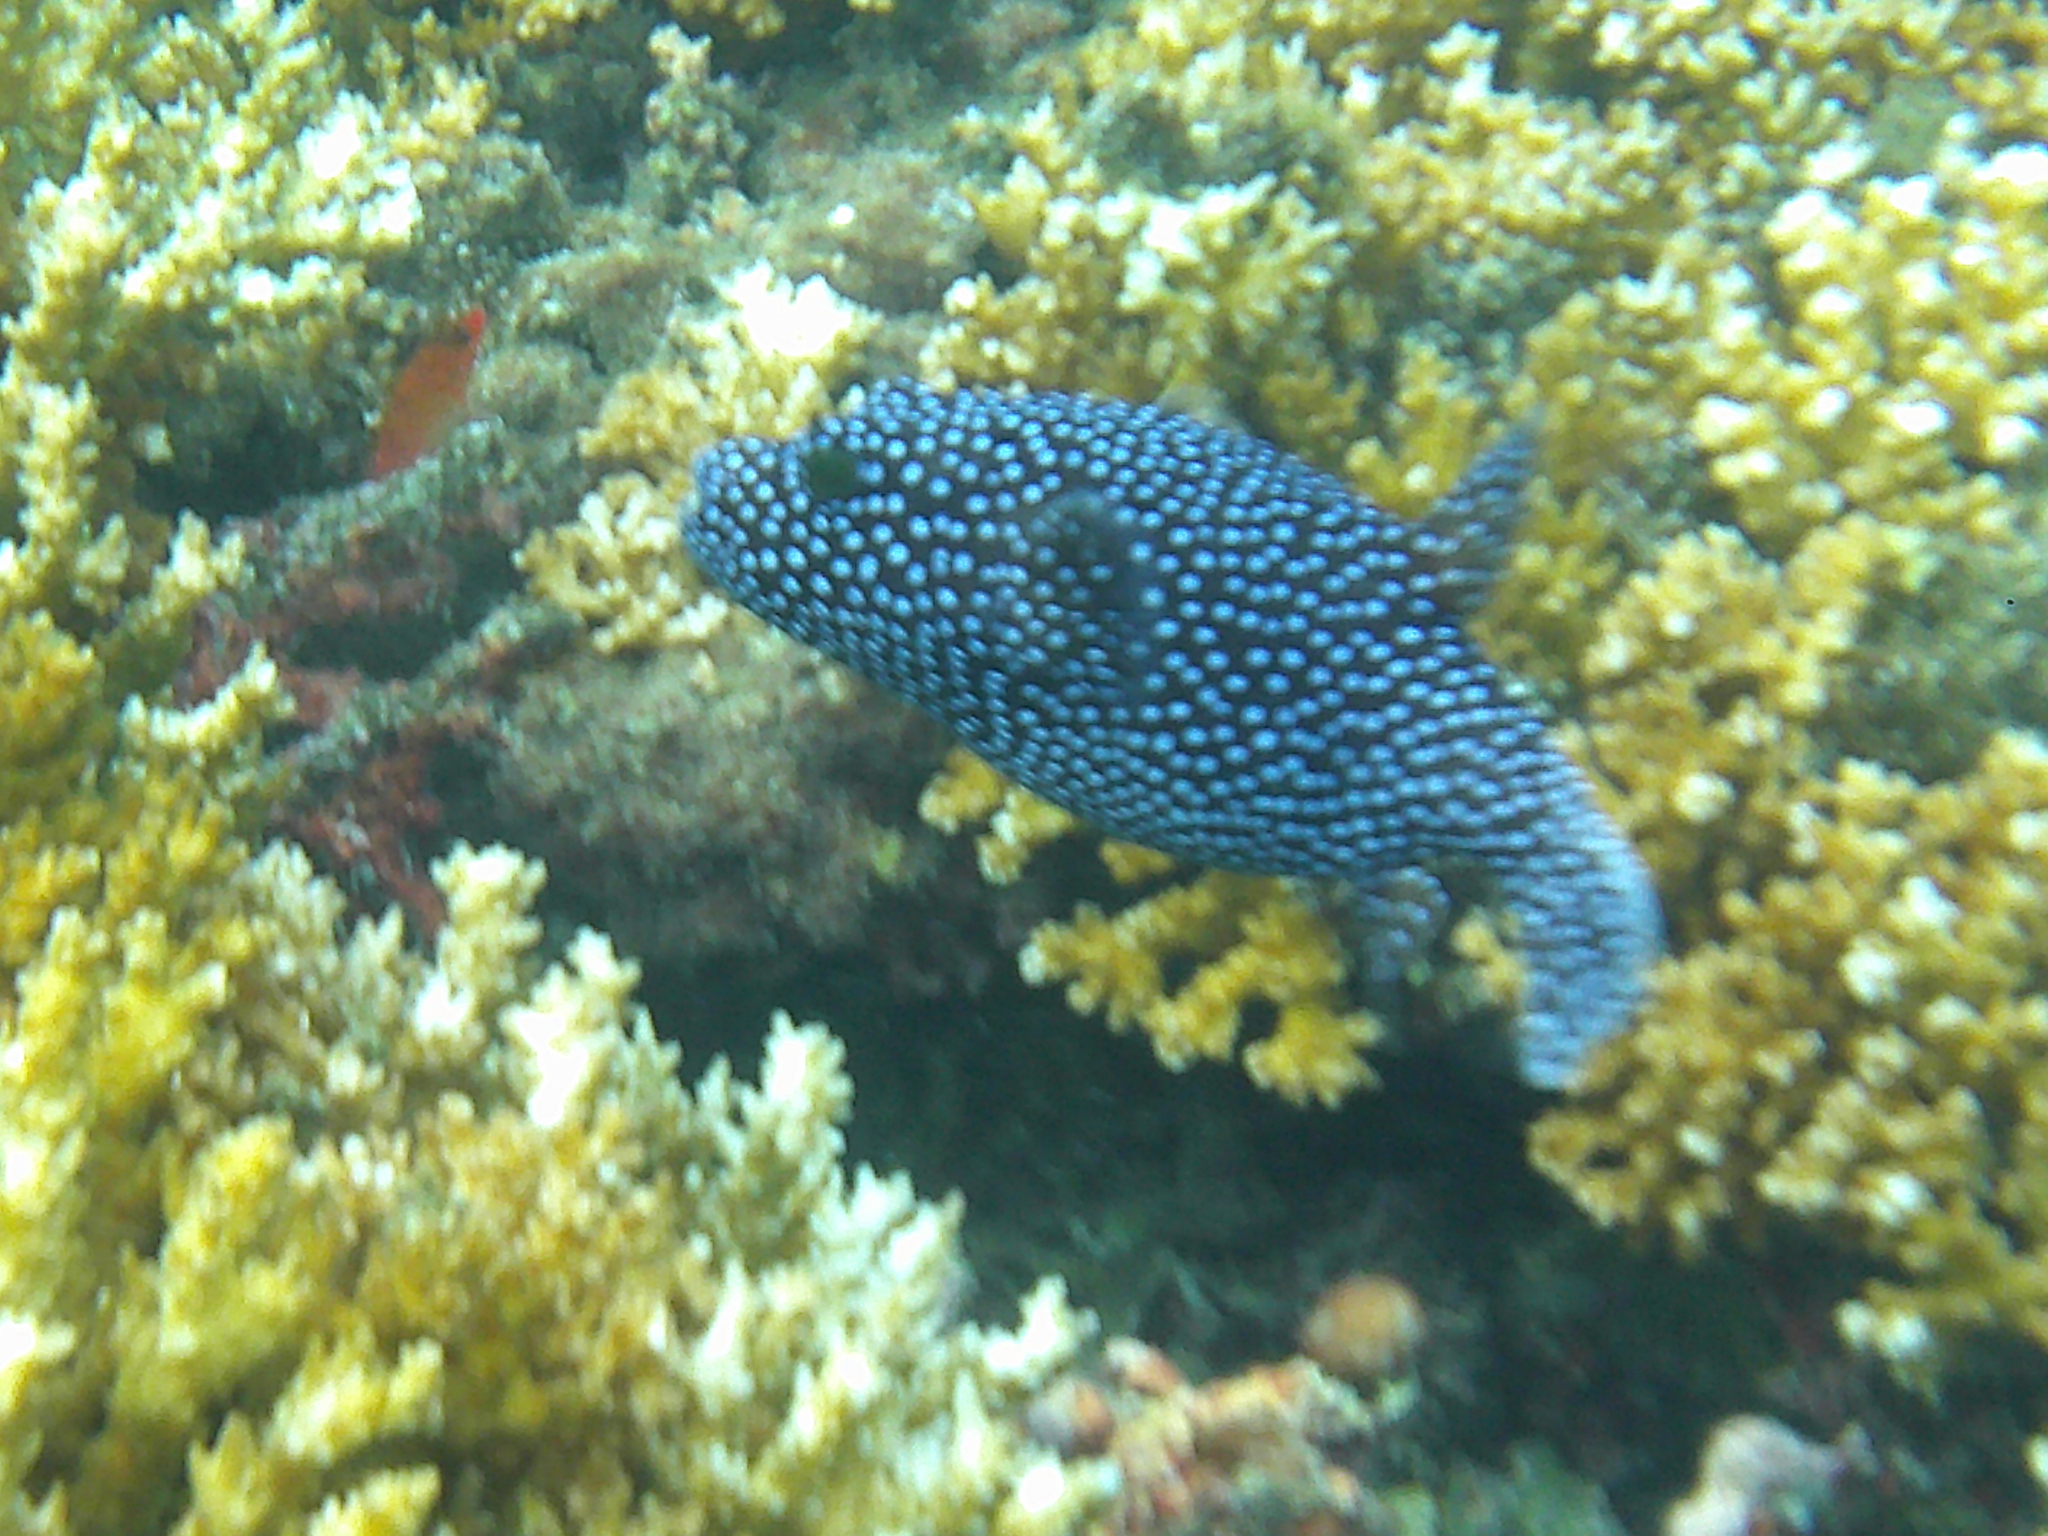
Arothron meleagris (Guineafowl Puffer)